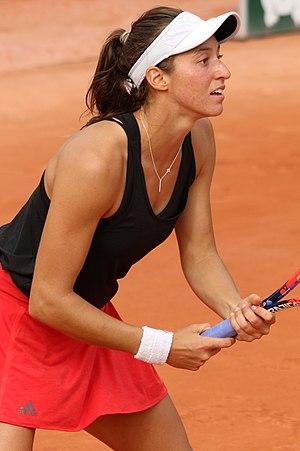
Luisa Stefani, née le 9 août 1997, est une joueuse de tennis brésilienne professionnelle.